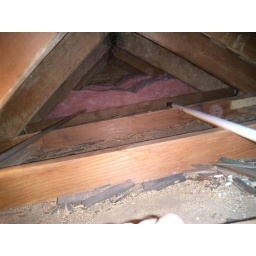
This is the insulation I added above the bedroom in a small cape house